Alcohol in the Bible

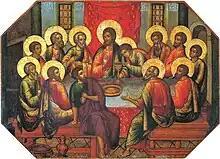
"The Last Supper" by Simon Ushakov, 1685. Jesus holds a chalice containing wine.

The first miracle of Jesus' public ministry was transforming water into fine wine at a wedding in Cana. Jesus instituted the Eucharist at the Last Supper, which took place at a Passover celebration, and set apart the bread and "fruit of the vine" that were present there as symbols of the New Covenant. Saint Paul later chides the Corinthians for becoming drunk on wine served at their celebrations of the Lord's Supper.